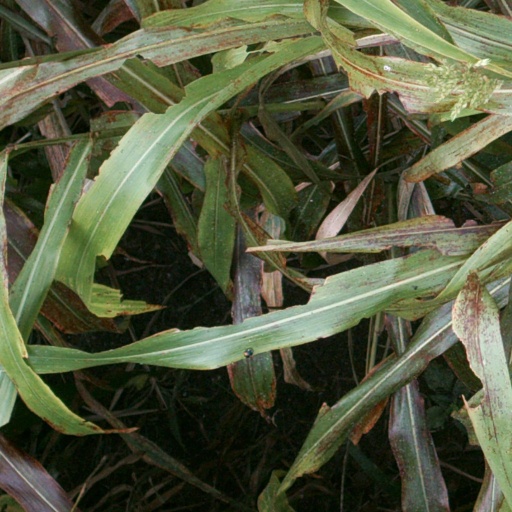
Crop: sorghum